Valon Behrami

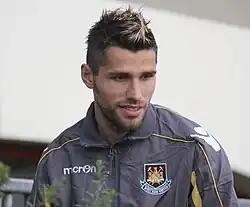
Behrami pictured at Upton Park, West Ham United's ground, on 11 September 2010

On 23 July 2008, West Ham United signed Behrami from Lazio, with the player signing a five-year contract for a fee of £5 million. Behrami made his debut for West Ham in the 2–1 home win over Wigan Athletic on16 August 2008. His versatility would see him become a vital part of West Ham's midfield, having begun the season as a stand in for captain Lucas Neill at right back. He scored his first goal for West Ham in the 1–0 away win against Sunderland on 23 November 2008.